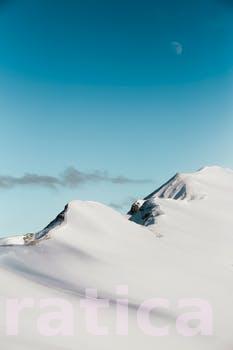
Label: Watermark